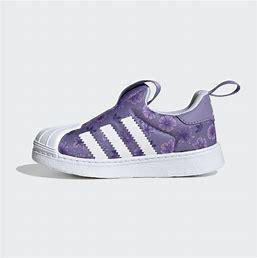
Brand: Adidas
Model: Superstar 360